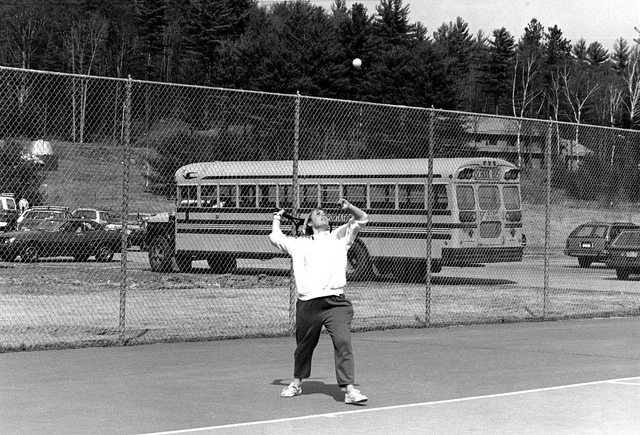
một người đàn ông đang ngửa người và nhìn lên quả bóng tennis